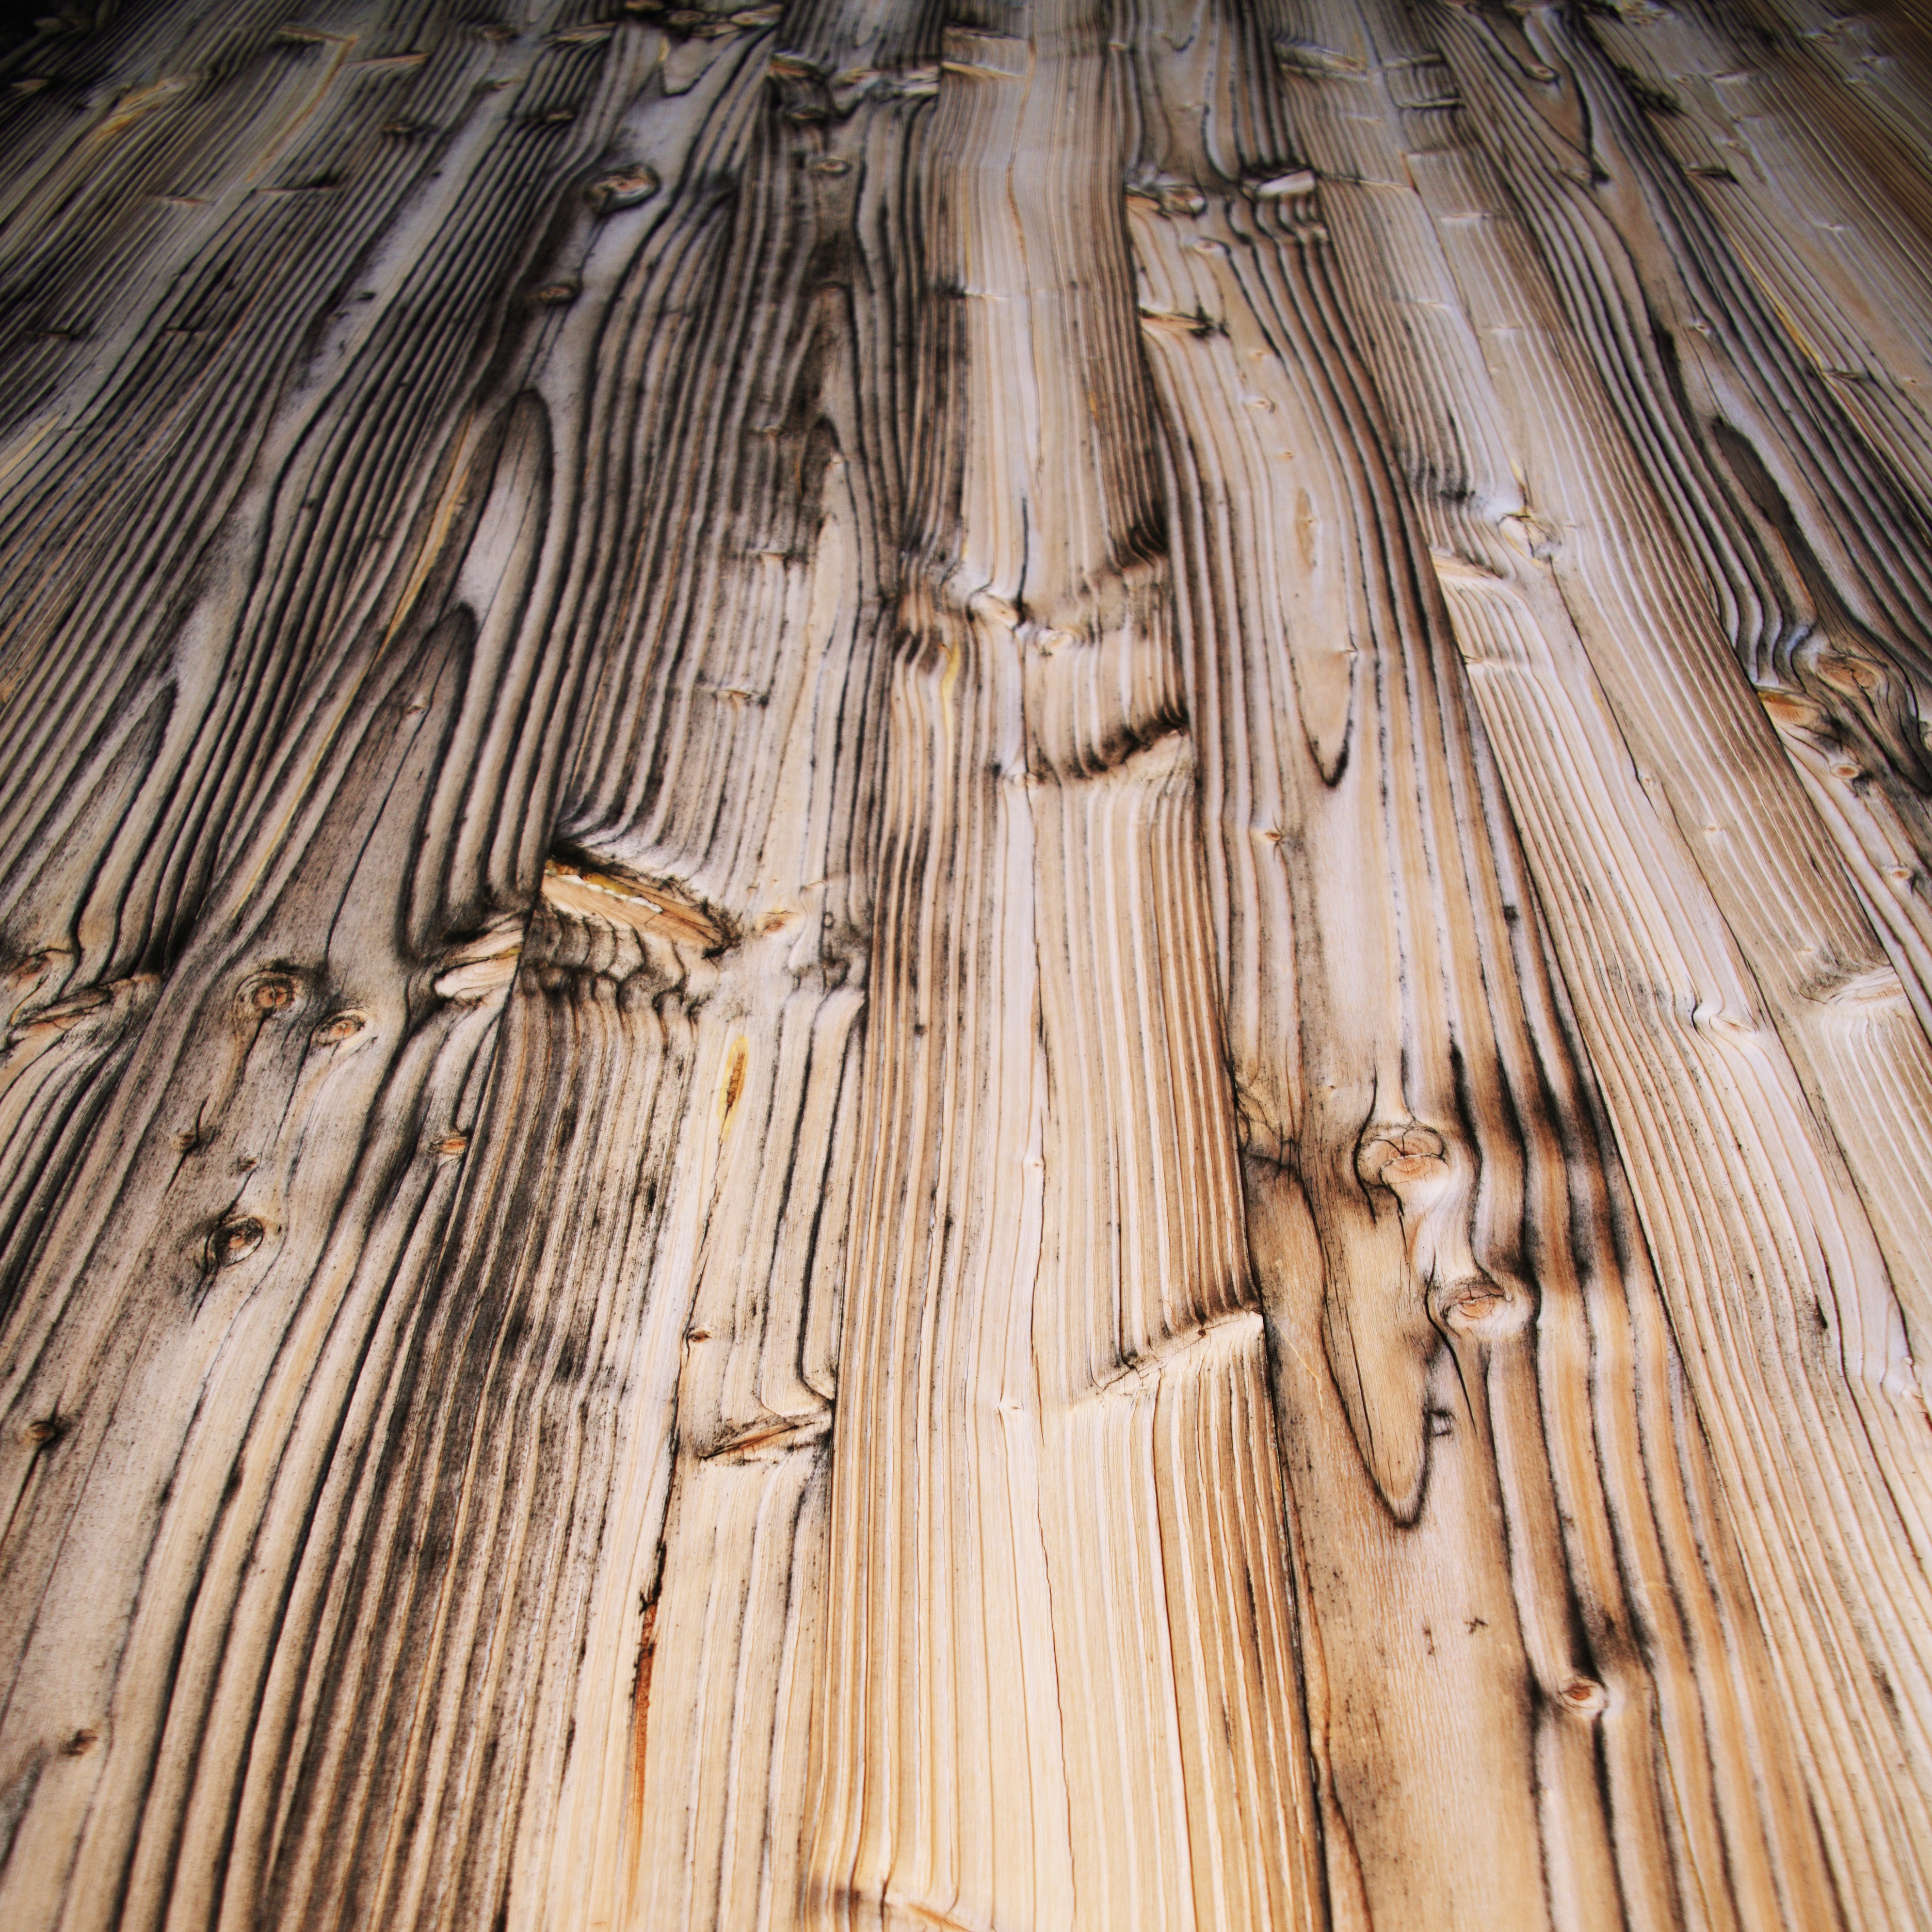
tree, branch, board, wood, ground, plank, floor, trunk, home, line, brown, black, yellow, agriculture, fir, healthy, lumber, material, eco, wood floor, carpenter, luxury, spruce, hardwood, boards, hell, parquet, expensive, bamboo, beech, wellness, bio, tiefensch rfe, wooden wall, out of focus, wooden board, flooring, construction materials, ecologically, construction material, joinery, wood flooring, planed, schreiner, wood trade, hardware store, grass family, floor planks, schadstofffrei, dunkell, ship floor parquet, ship bottom, black branches, free of knots, luxury ground, wood furniture, segewerk